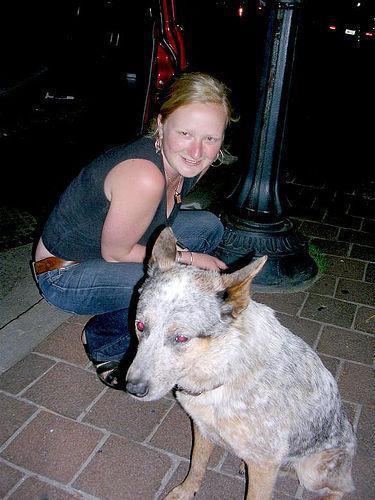
dingo